Anna Mary Howitt

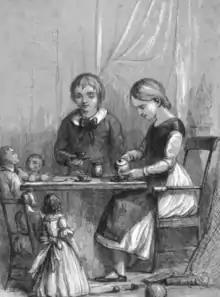
An illustration for her mother's book "The Children's Year"

In 1850, Howitt accompanied her fellow artist Jane Benham to Munich, where she studied under Wilhelm von Kaulbach. She began to publish articles about the city that were later collected in her book "An Art-Student in Munich" (1853). The book was a succes in the UK and in the US.